Kay Tagal Kang Hinintay

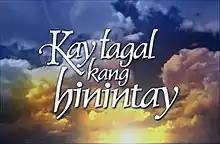
Title card

Kay Tagal Kang Hinintay is a Philippine television drama series broadcast by ABS-CBN. It stars Lorna Tolentino and John Lloyd Cruz, together with Bea Alonzo, Rica Peralejo and John Estrada. It aired on the network's Teleserye Primetime Bida line up from July 8, 2002 to November 14, 2003, replacing "Game Ka Na Ba?" and was replaced by "Meteor Fever in Manila".